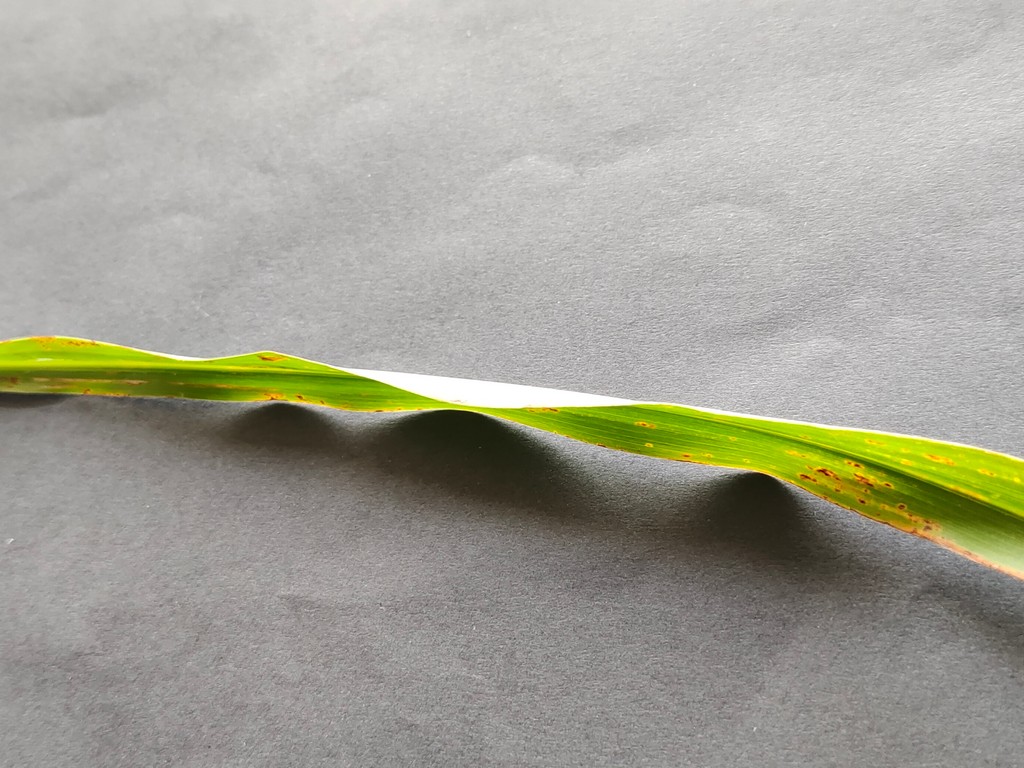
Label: Unhealthy